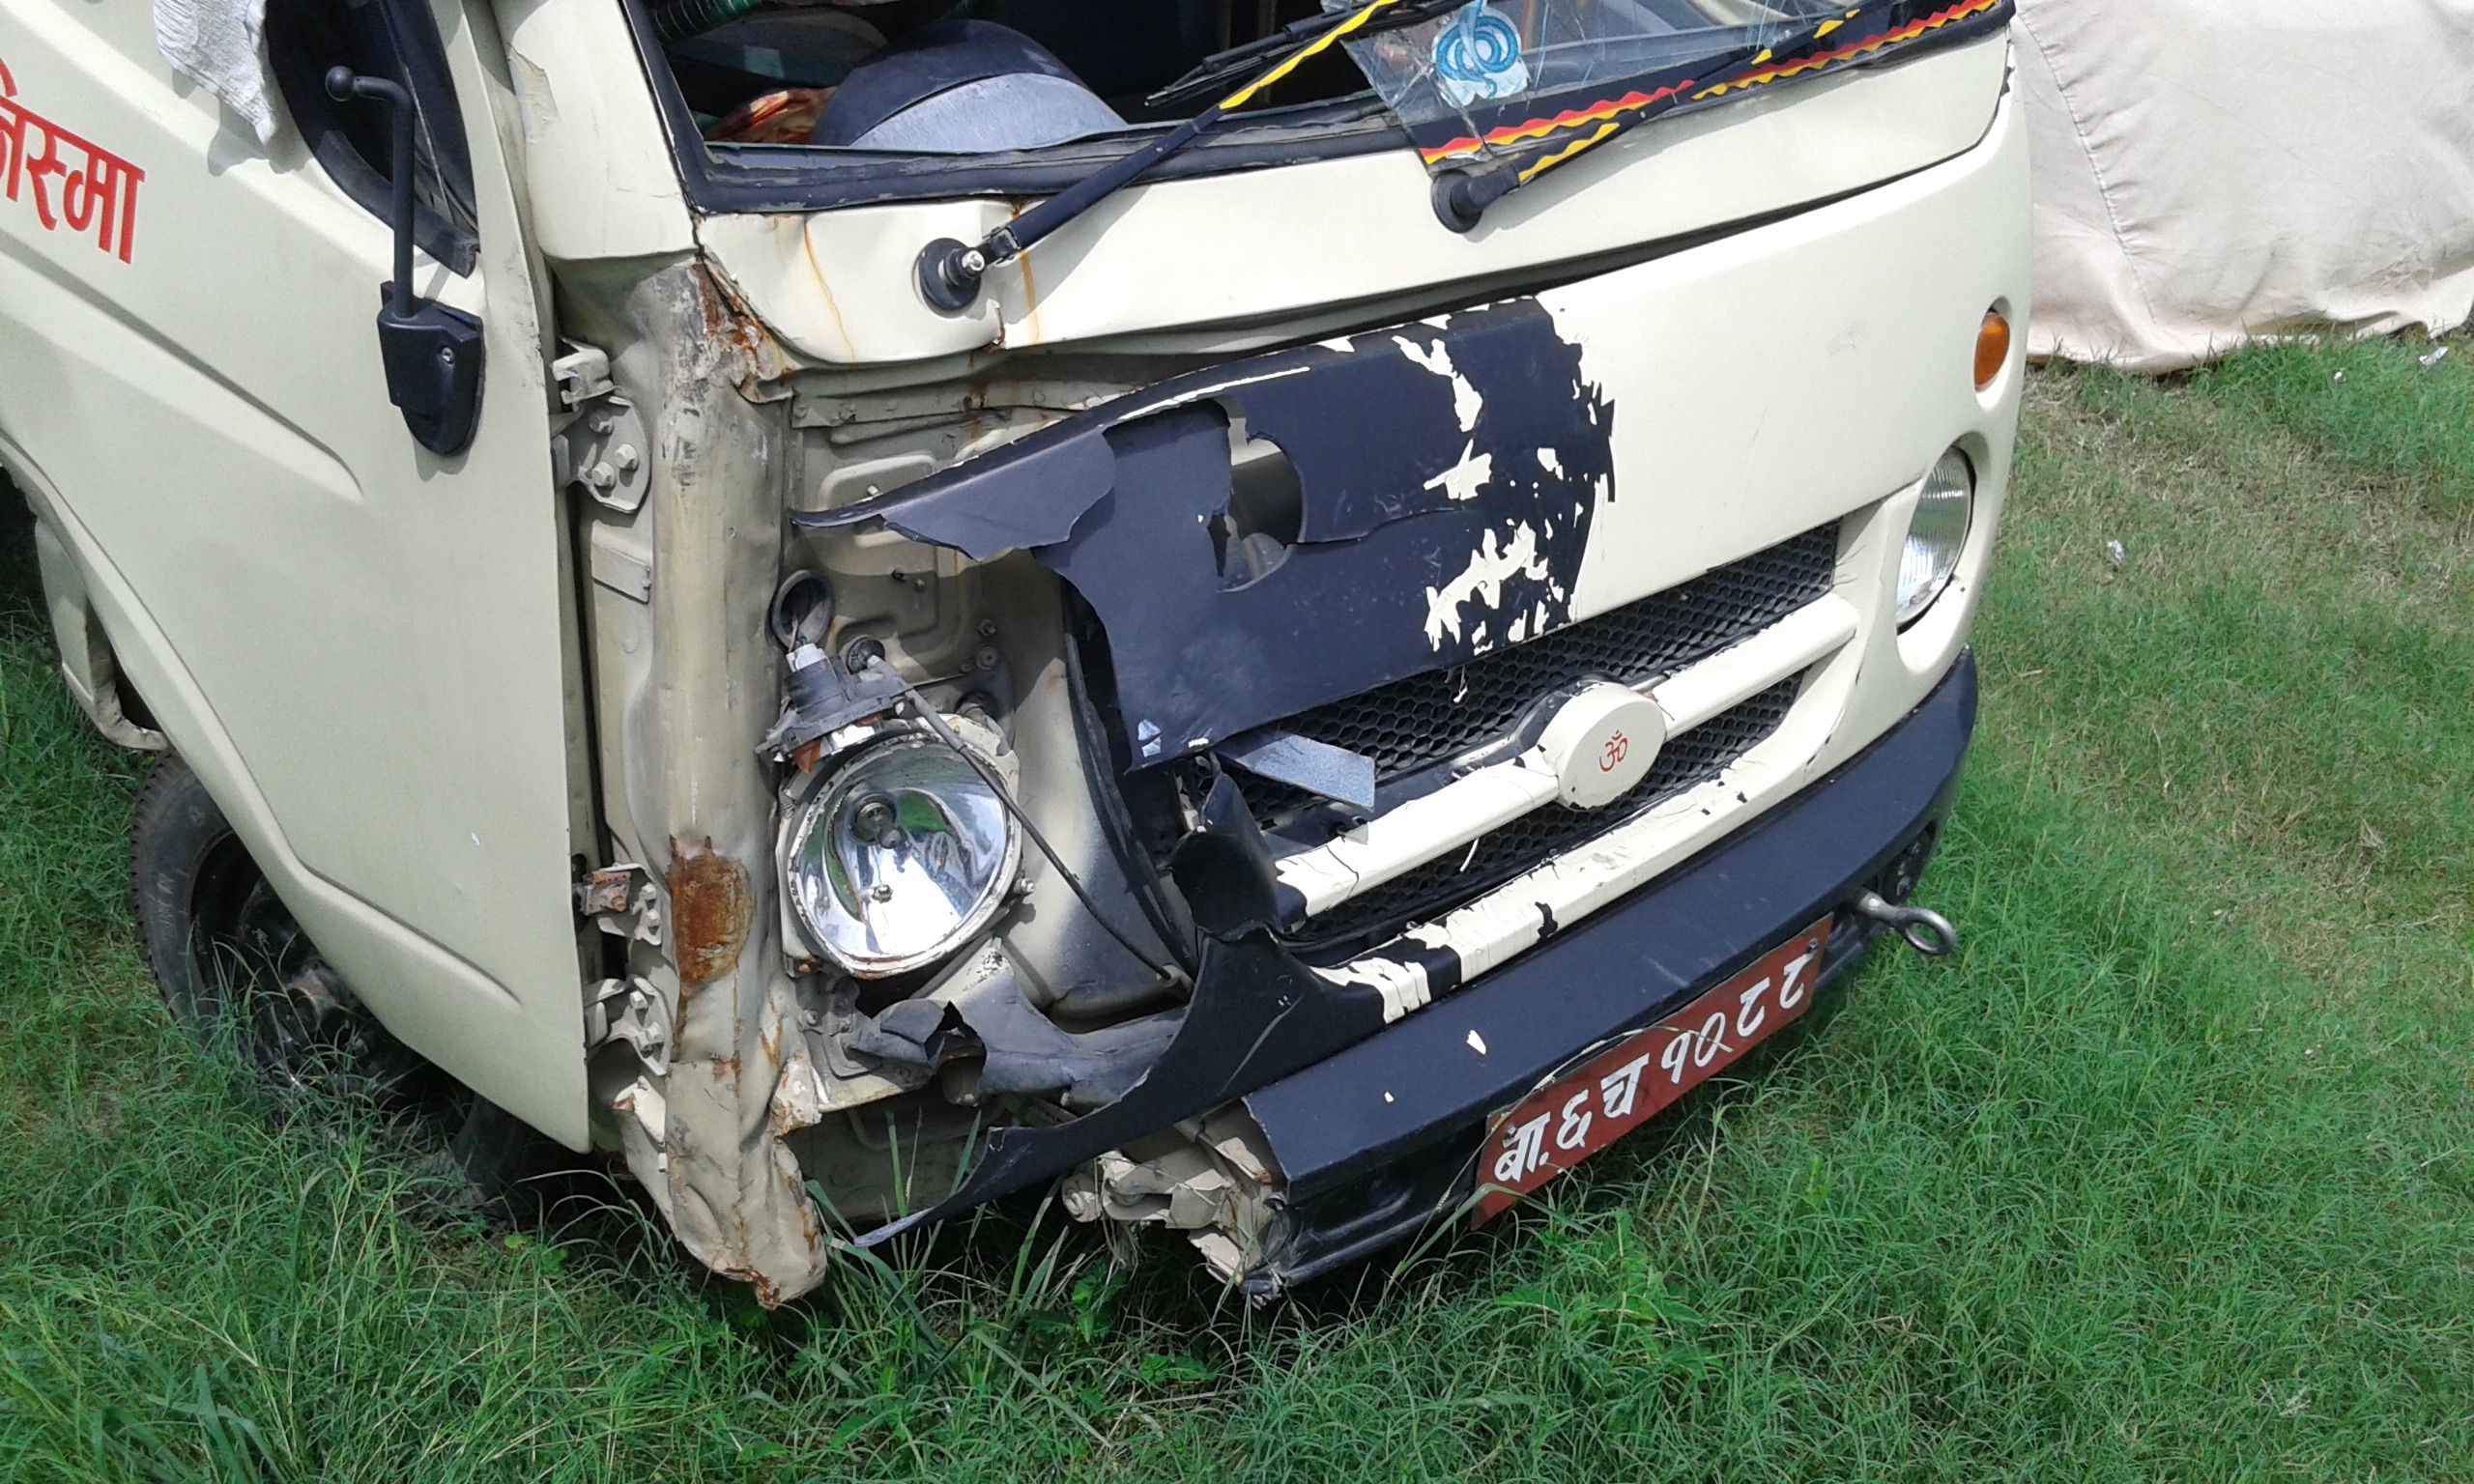
car, wheel, van, vehicle, motor vehicle, bumper, city car, land vehicle, automobile make, automotive exterior, luxury vehicle